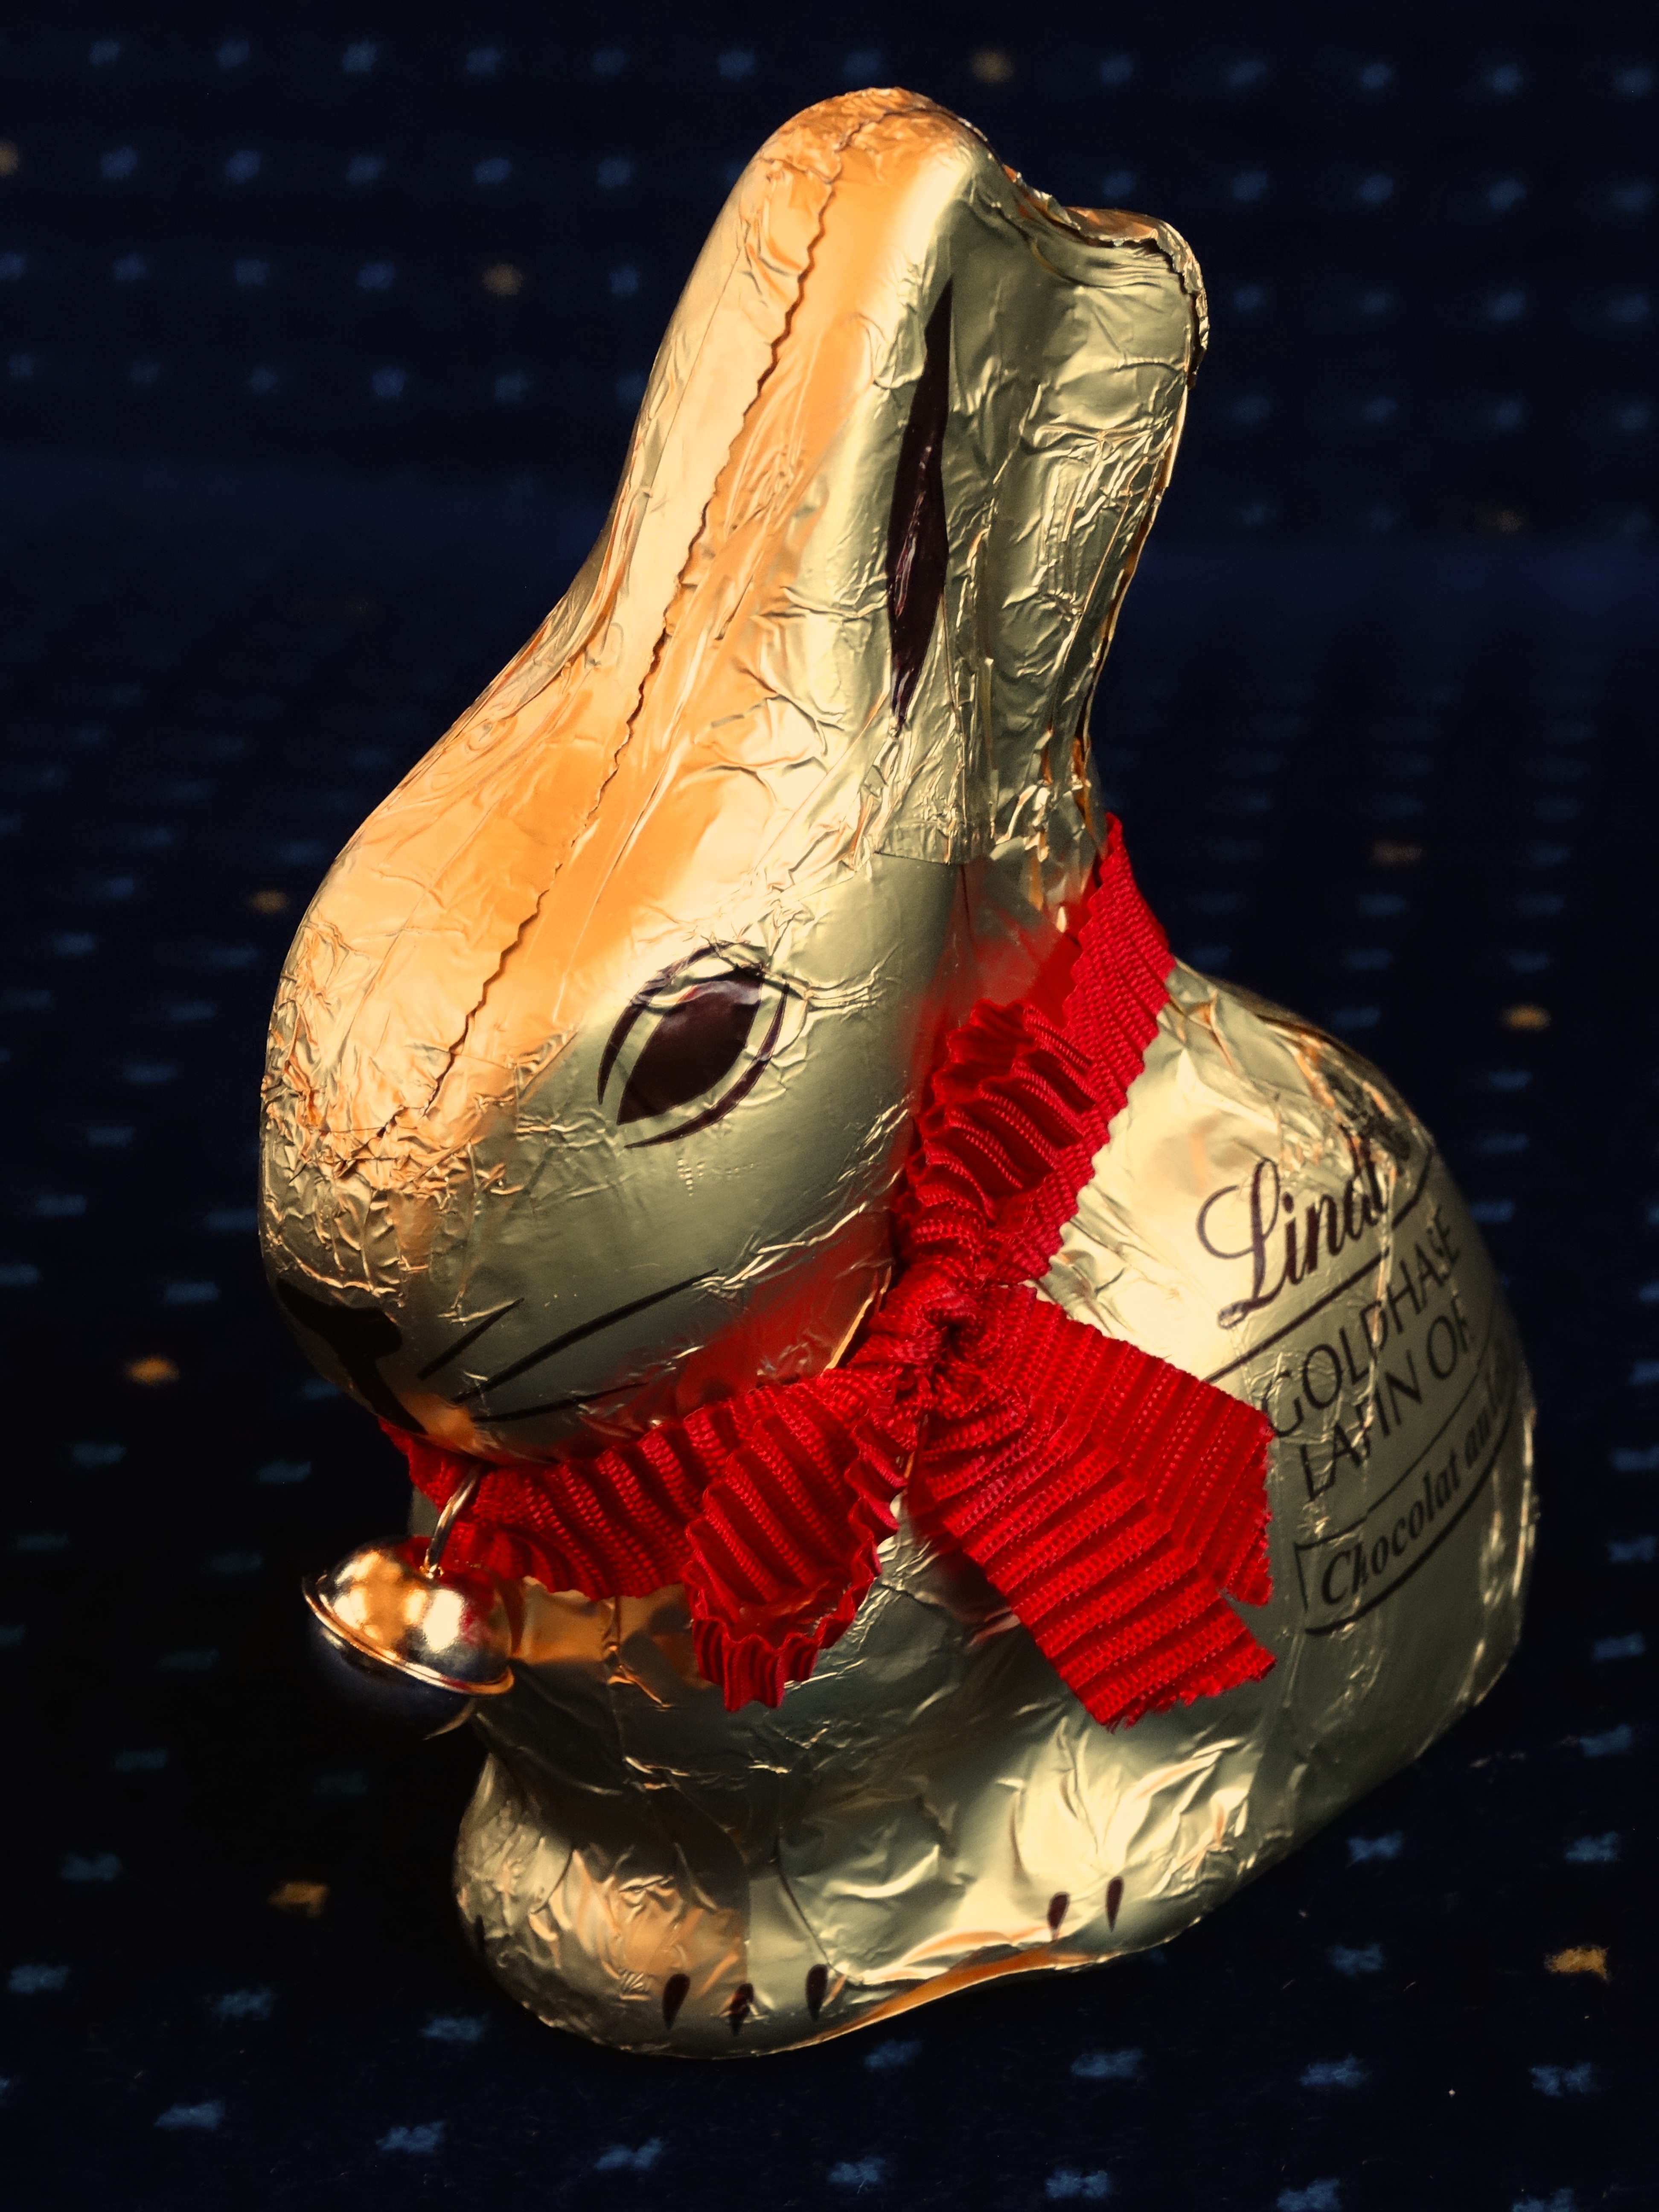
bell, statue, red, chocolate, toy, hare, sculpture, art, head, figurine, easter, shiny, gold bunny, neck mesh